Seven Sharp

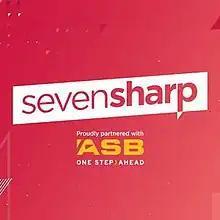

Seven Sharp is a half-hour-long New Zealand current affairs programme produced by TVNZ. The programme was created after the discontinuation of "Close Up". It broadcasts at 7 pm (straight after "1 News at Six") every weekday on TVNZ 1. "Seven Sharp" typically presents 3 stories within a 30-minute timeslot every weeknight, and is designed to be more integrated with social media and real time opinions than its predecessor.